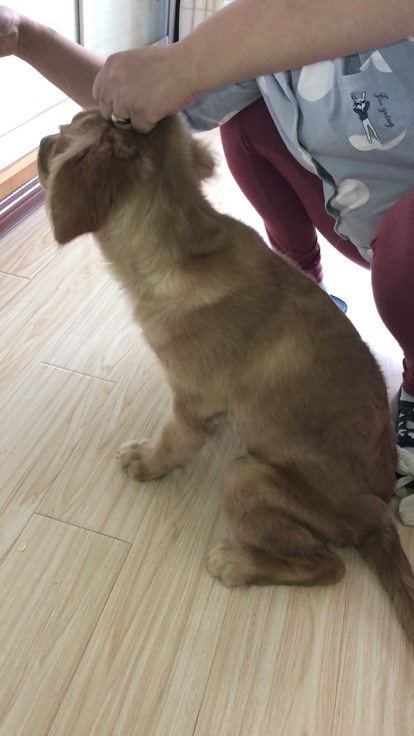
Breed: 5355-n000126-golden_retriever